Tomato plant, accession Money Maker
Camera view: vertical (180 deg); turntable rotation: 90 degrees
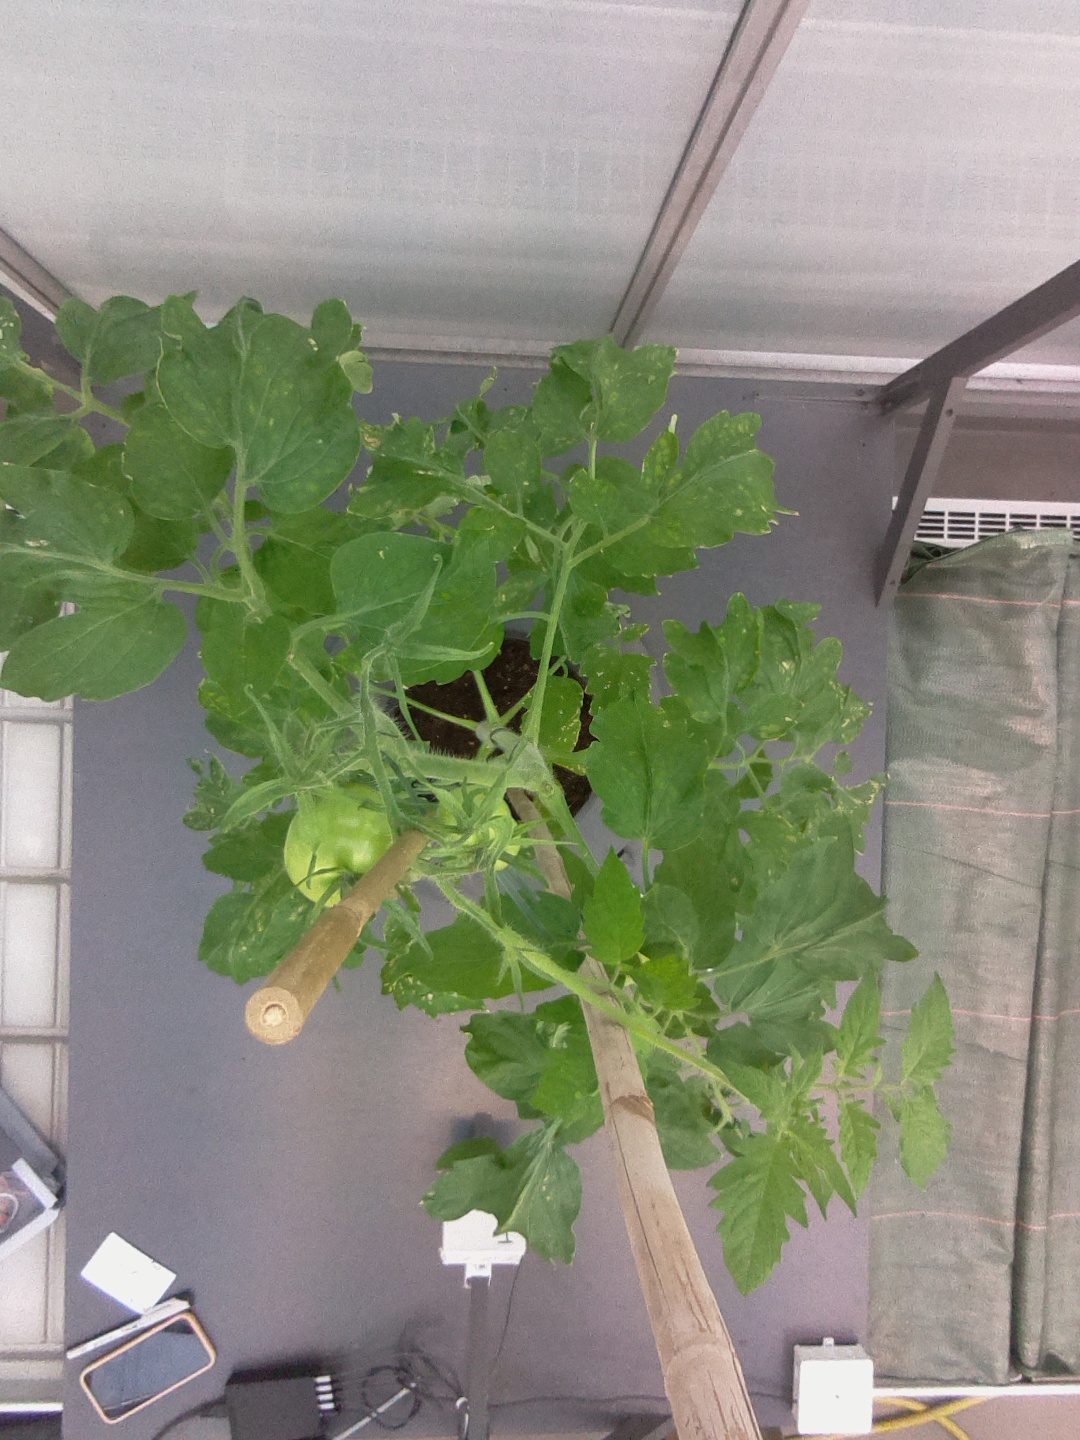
BBCH growth stage 72: 20%-30% of final fruit size